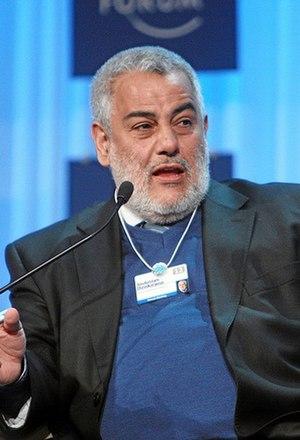
Abdel-Ilah Benkiran, né le 2 avril 1954 à Rabat, est un entrepreneur, universitaire et homme d'État marocain, membre du Parti de la justice et du développement. Il est chef du gouvernement du 29 novembre 2011 au 5 avril 2017.